1961 Argentine Primera División

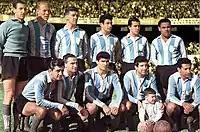
Racing Club, champion

The 1961 Argentine Primera División was the 70th season of top-flight football in Argentina. The season began on April 16 and ended on December 3.